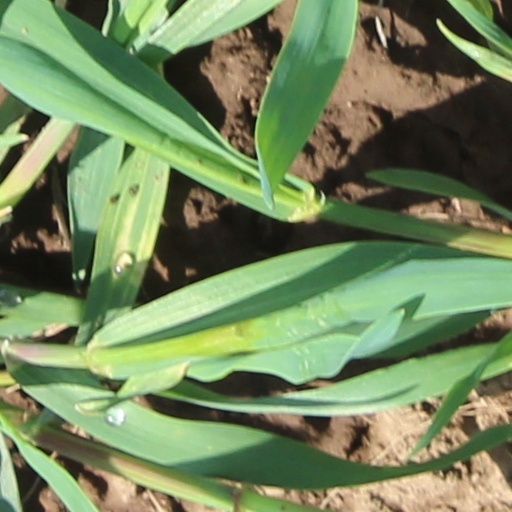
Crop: wheat